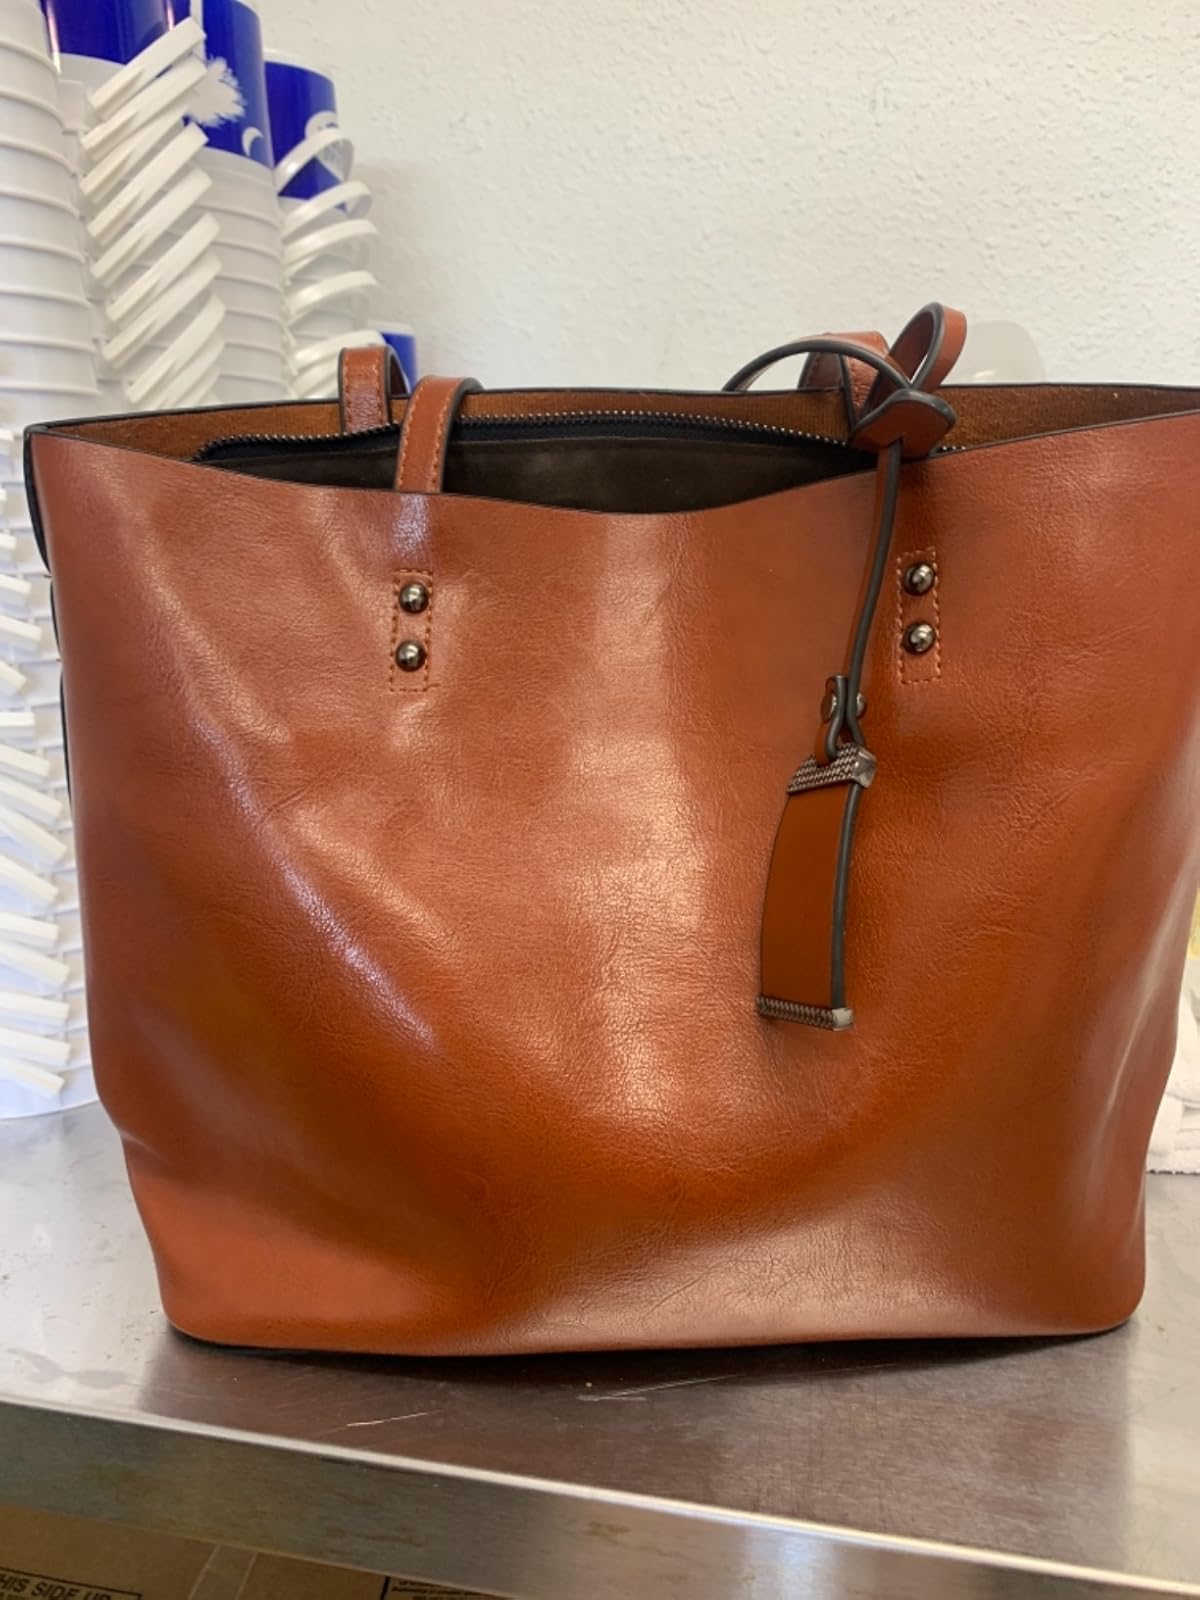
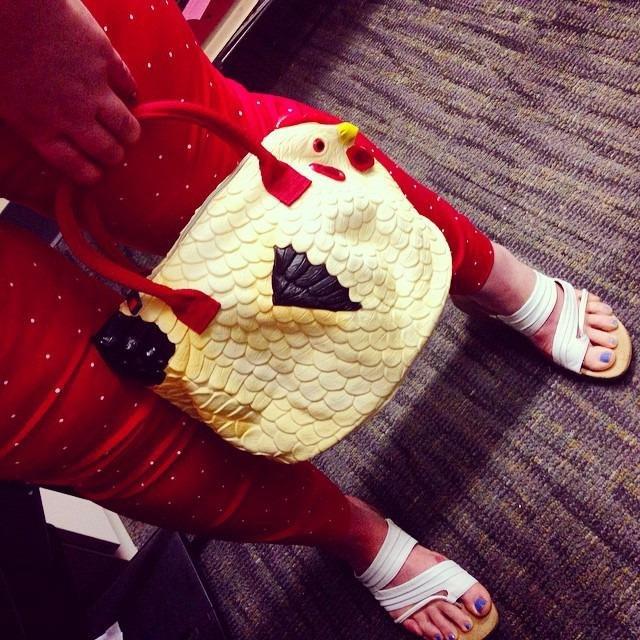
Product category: accessories_handbag
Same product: no